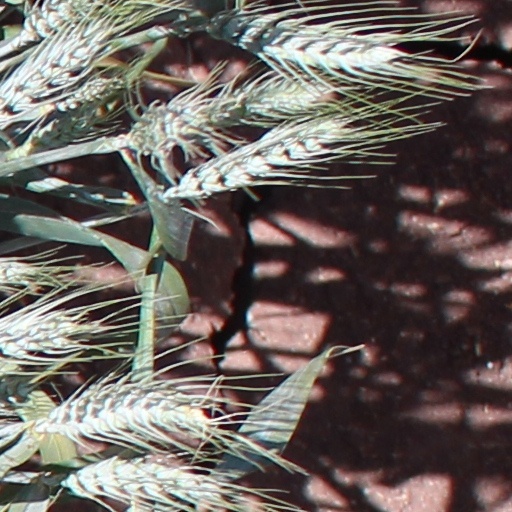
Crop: wheat